Basso della Rovere Chapel

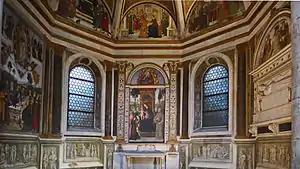
General view

The profusion of polychrome decoration is complemented by the maiolica floor tiles, and contemporary works from Deruta, which show heraldic devices, Della Rovere trees, animals, and other decorative motifs.